Marianne Vos

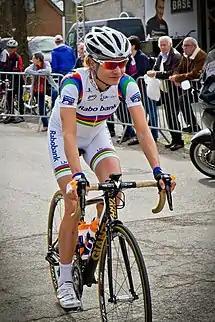
Vos wearing a hybrid jersey, composed of aspects of the rainbow jersey and the UCI Women's World Cup leader's jersey. Her bike also has gold detailing denoting she is the reigning Olympic Champion.

In 2016, Vos recovered and won her first World Tour race in stage 3 of the Tour of California. She was one of four women selected for the Dutch national team for the 2016 Summer Olympics that same month. She finished in 9th place in the Olympic road race, which was won by her teammate Anna van der Breggen.